Gustavo Gimeno

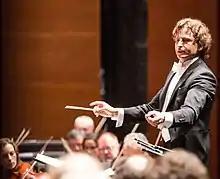
The conductor in 2017.

Gustavo Gimeno (born 1976, in Valencia, Spain) is a Spanish conductor. He is currently chief conductor of the Luxembourg Philharmonic Orchestra and music director of the Toronto Symphony Orchestra.